Sagara, Karnataka

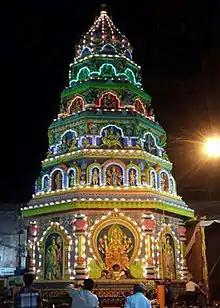
Sagar Marikamba Temple

Sagara is a city located in the Indian state of Karnataka. It is also a sub divisional and a taluk headquarters. Located in the Sahyadri Mountain range on the banks of river Varada, it is known for its proximity to Jog Falls and to the historical places of Ikkeri, Keladi and Varadamoola. The river Varada originates near Varada-moola. Sagara subdivision consists of Sagara, Soraba, Hosanagara and Shikaripur taluks.